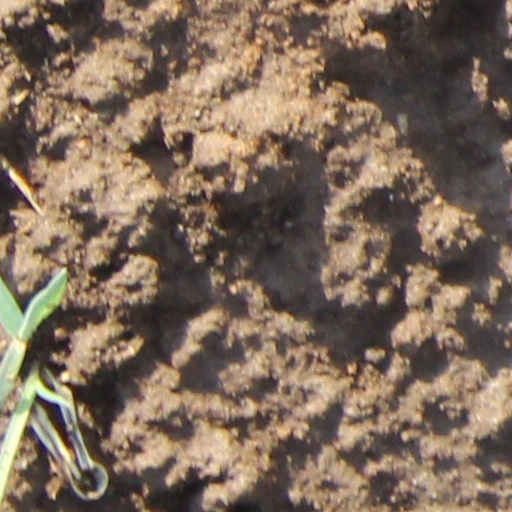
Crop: wheat